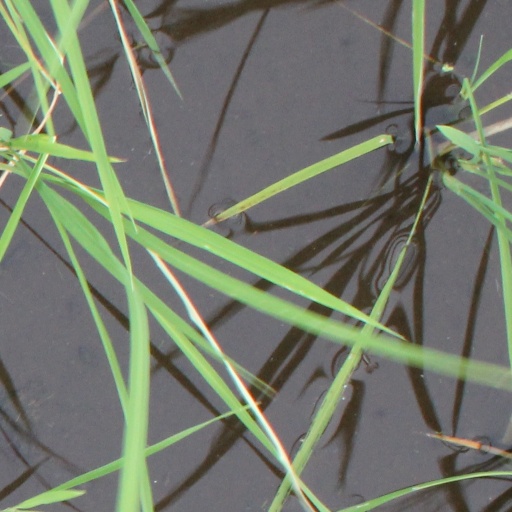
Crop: rice